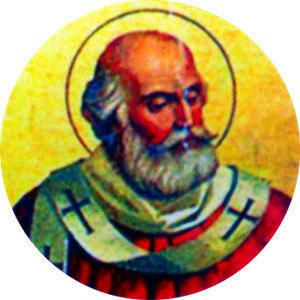
Paverækken / 1. årtusinde / 8. århundrede
Dette er en liste over paver, den romersk-katolske kirkes overhoved. Paverækken strækker sig tilbage til apostlen Peter.